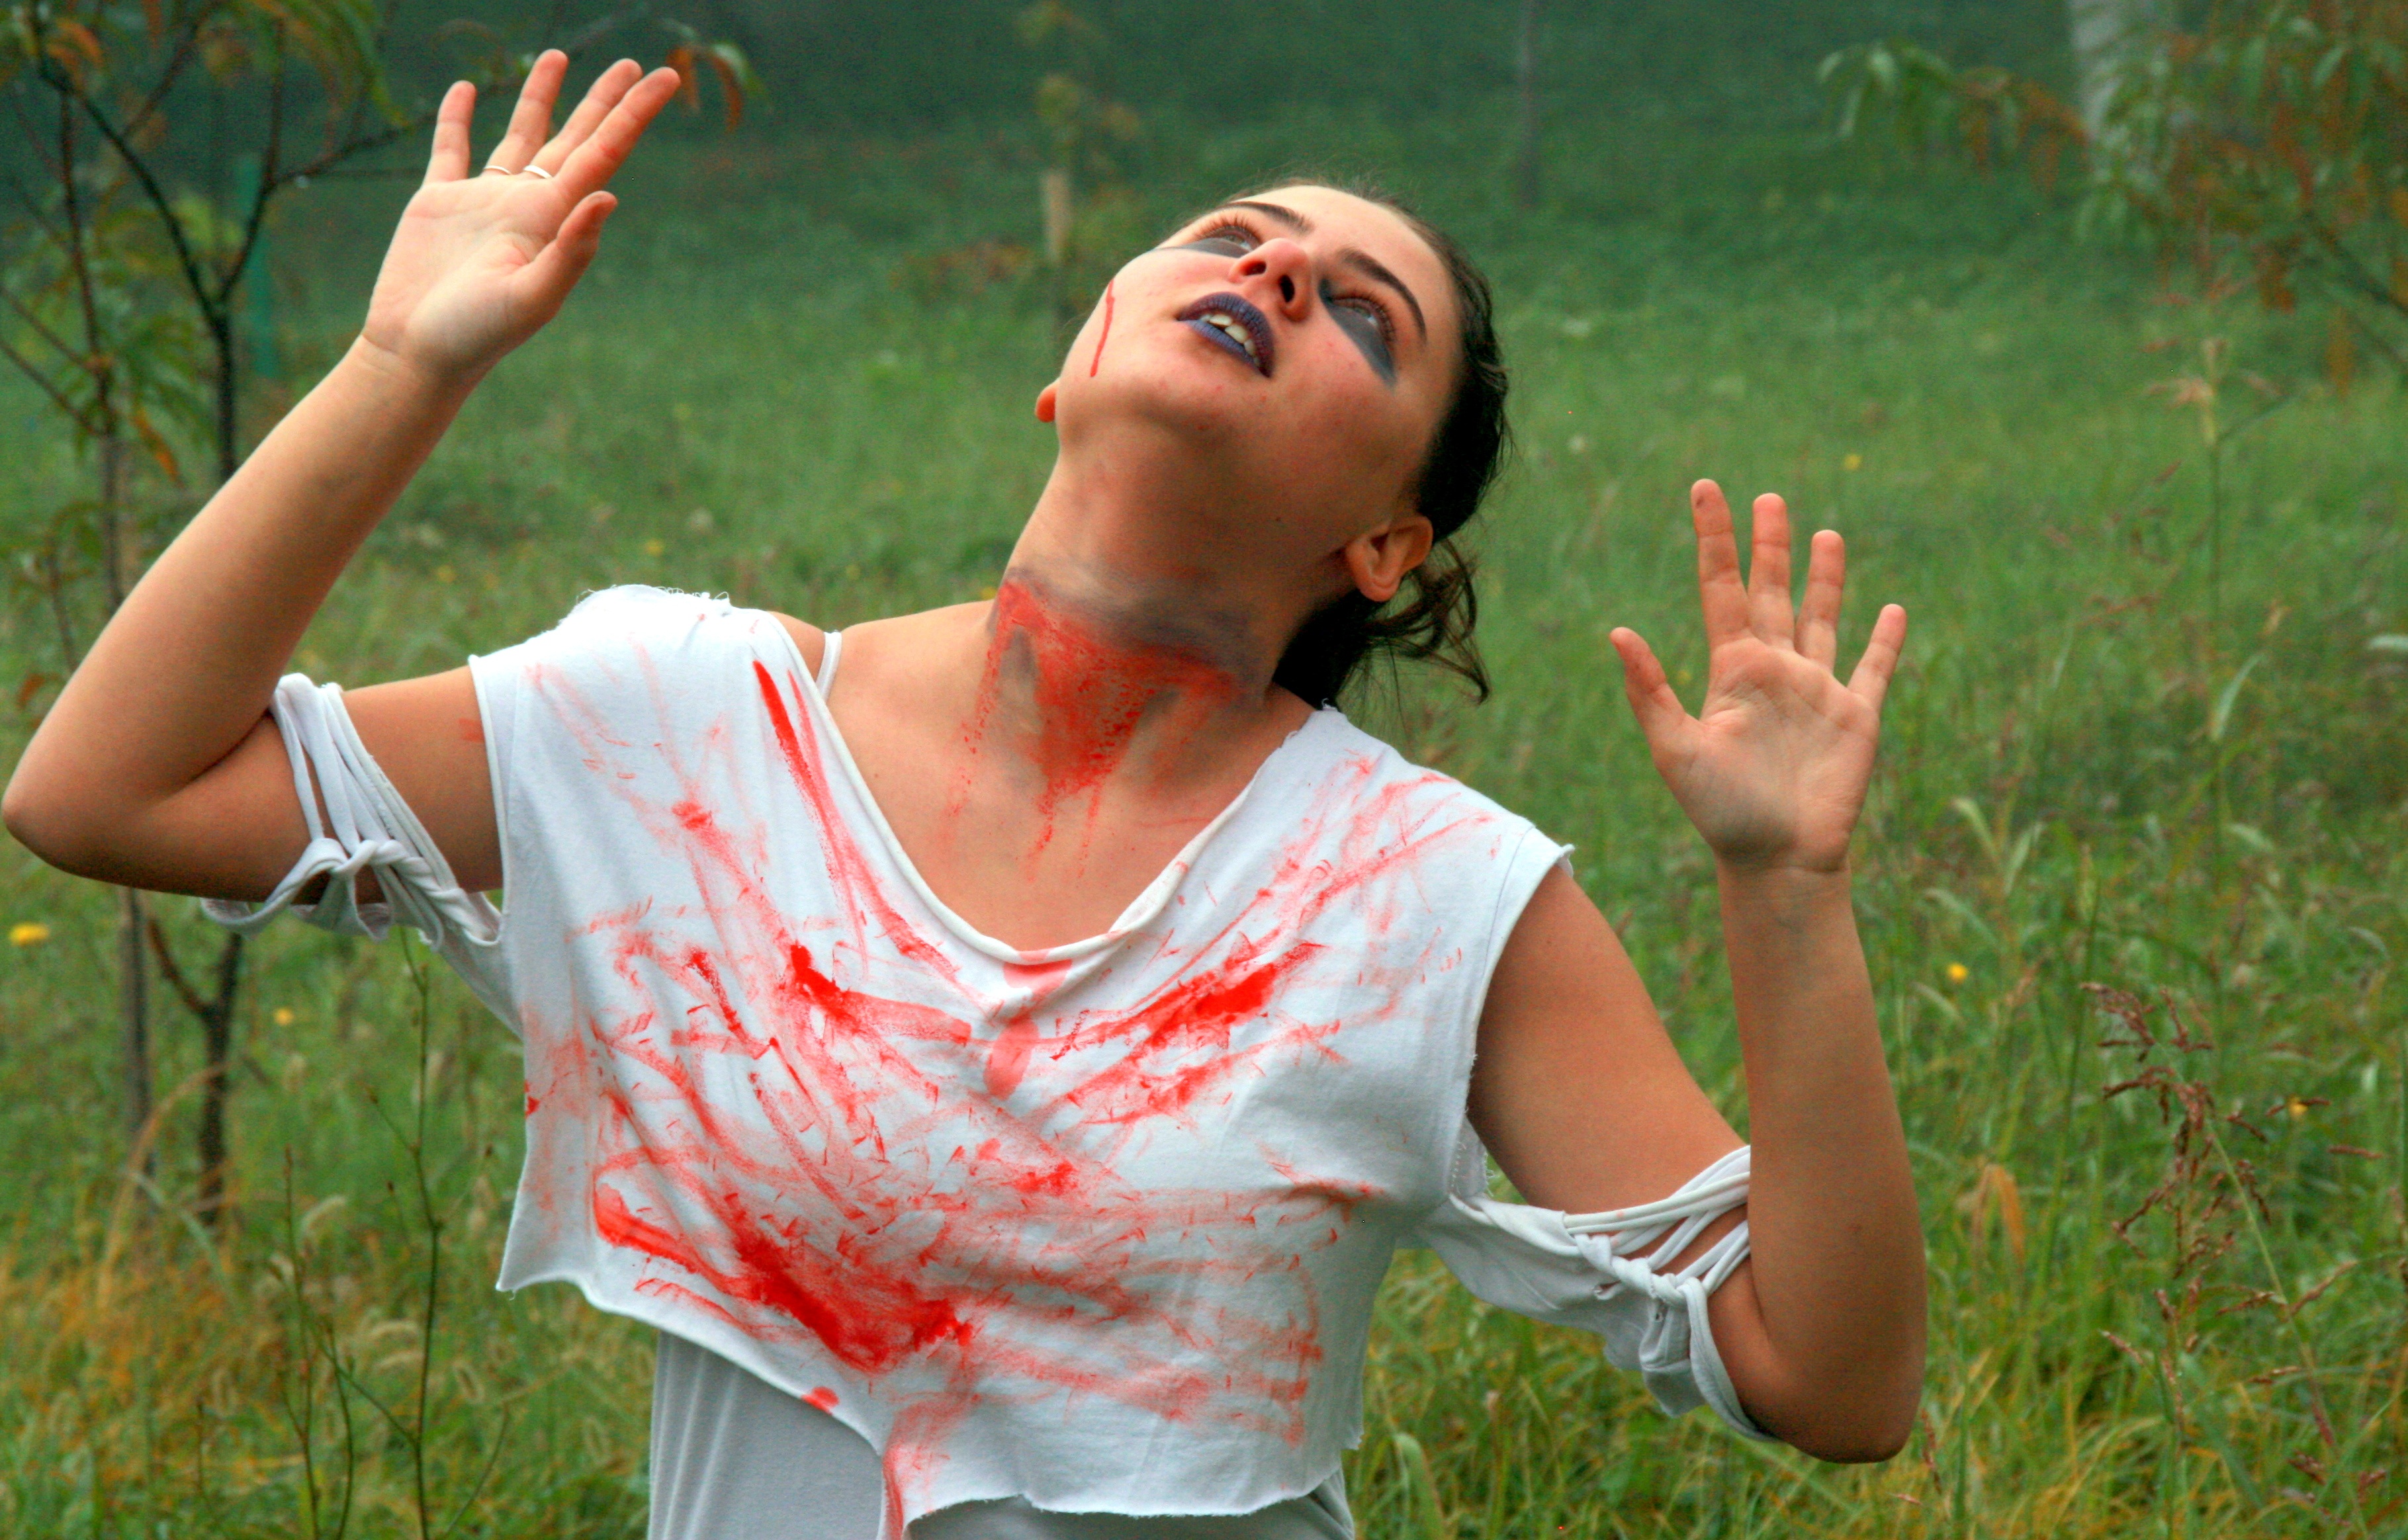
grass, person, girl, meadow, halloween, child, makeup, blood, horror